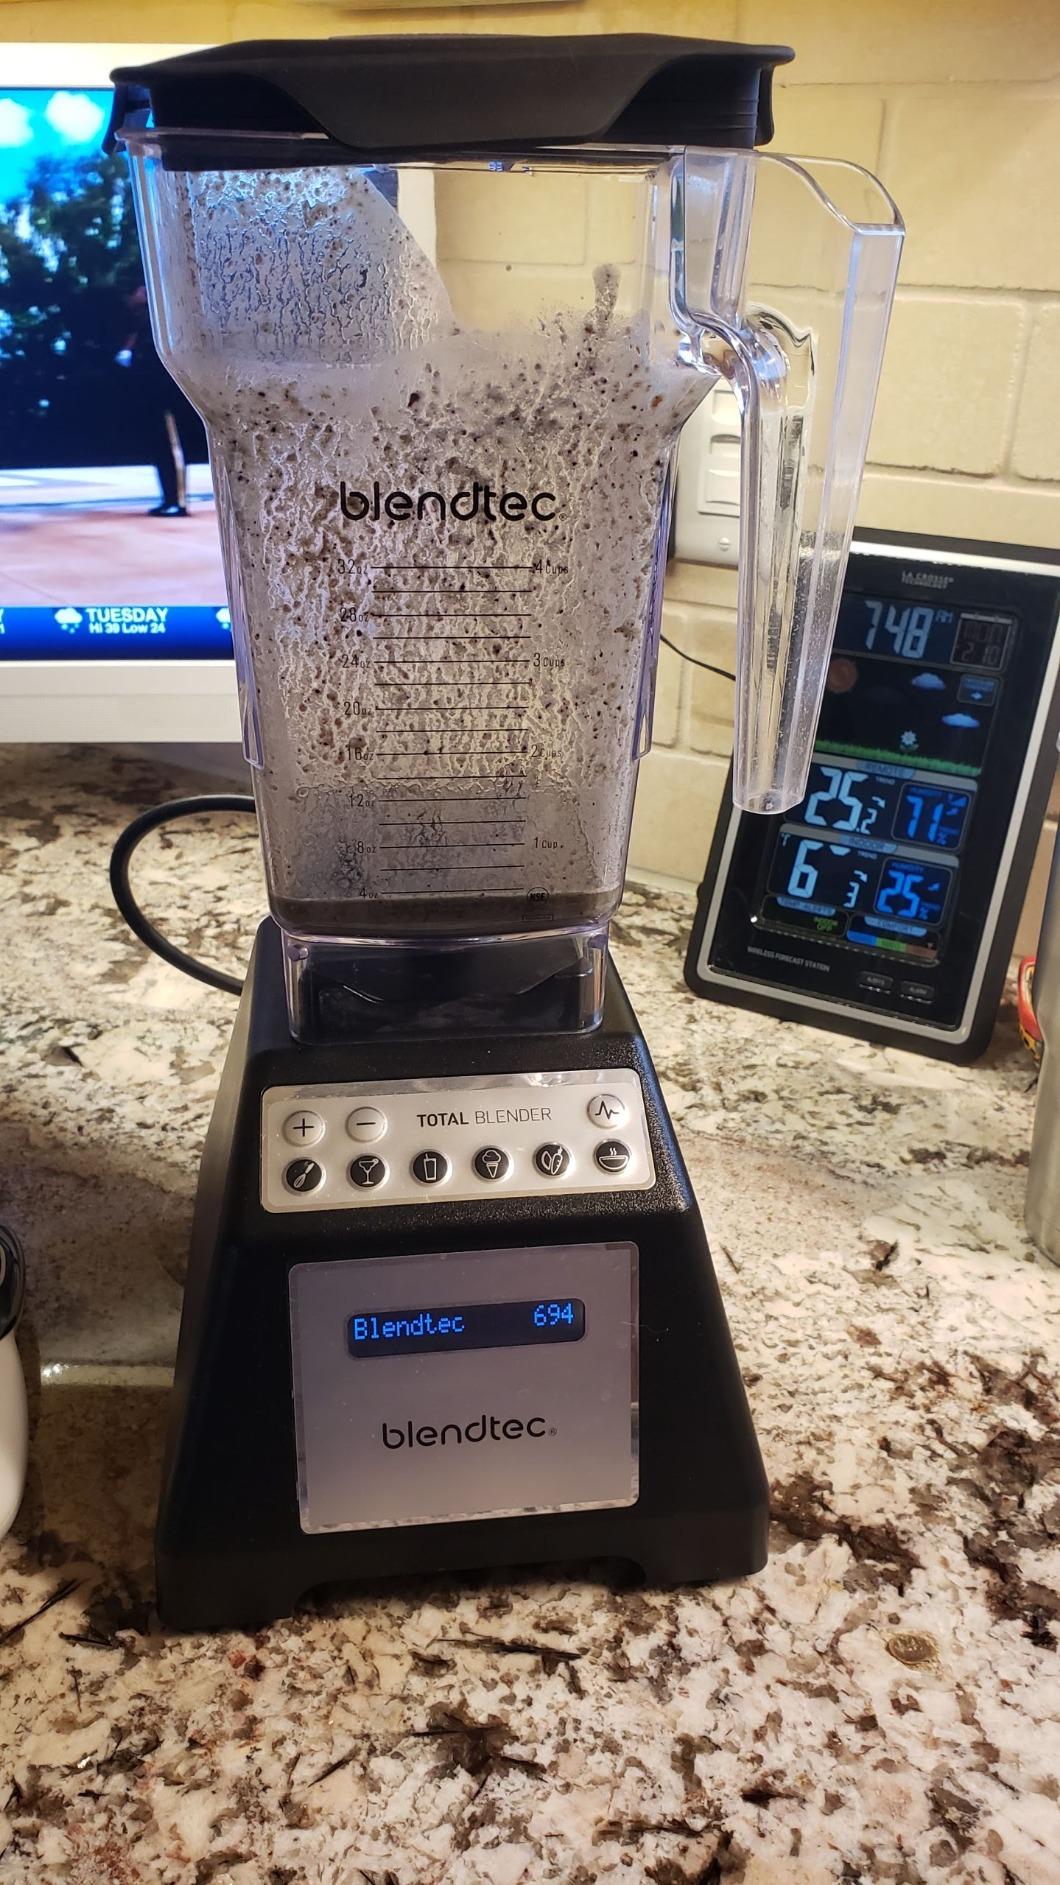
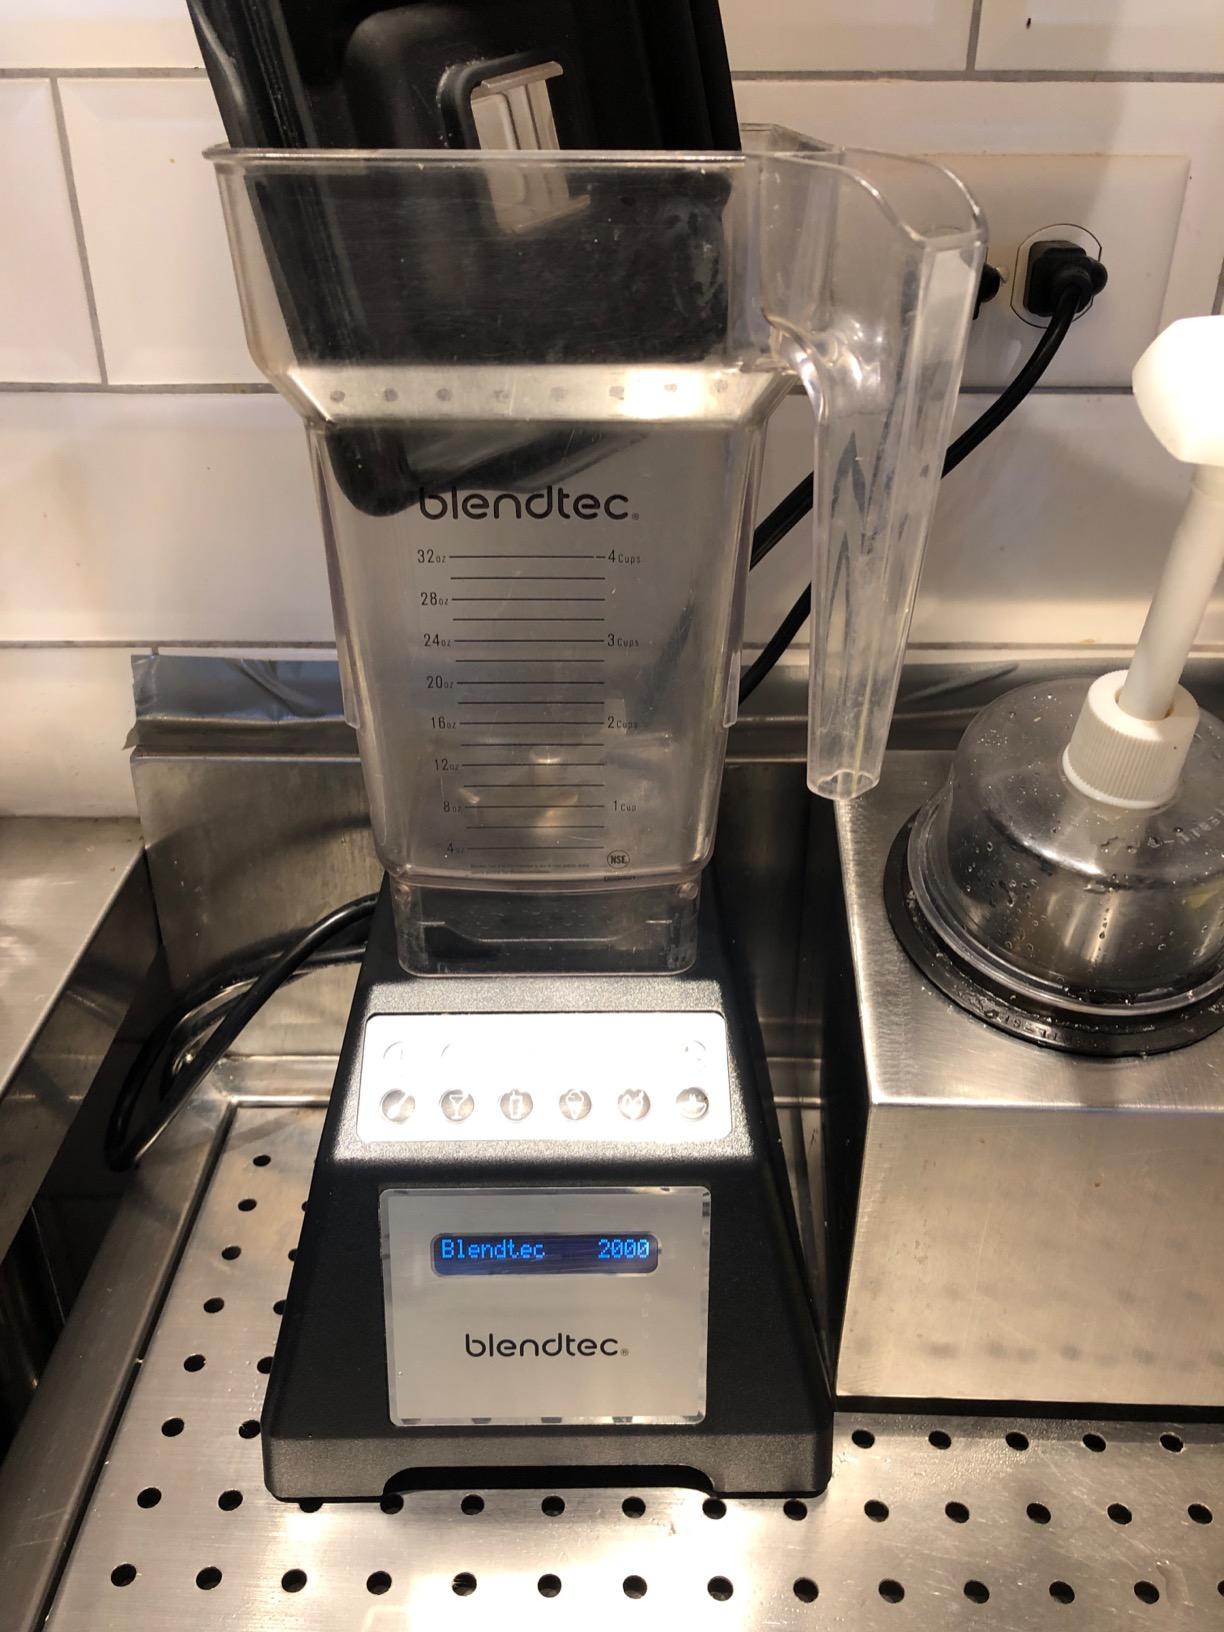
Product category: items_blender
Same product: yes